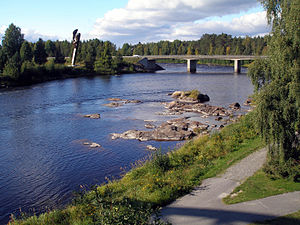
Byskeälven
Europavej 4 krydser Byskeälven ved Byske
Byskeälven har sit udspring i søen Västra Kikkejaure i Arvidsjaurs kommun i Norrbottens län, og løber ud i Bottenbugten ved Byske i Skellefteå kommun i Västerbottens län. Elven er omkring 215 km lang og er dermed Nordsveriges næstlængste skovelv efter Gideälven. Vandløbet har et afvandingsområde på 3.662 km².